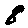
Label: 8